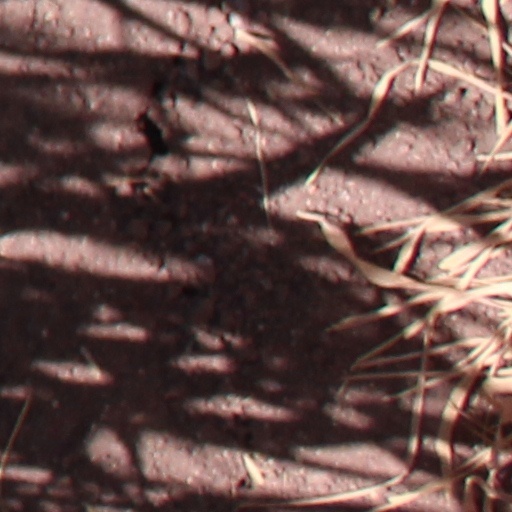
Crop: wheat